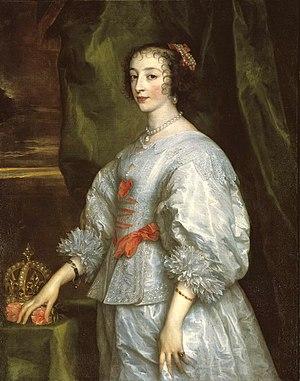
L'Églogue maritime est une ode de Tristan L'Hermite offerte en 1634 à la reine Henriette, épouse de Charles Iᵉʳ d'Angleterre, à l'occasion d'une mission diplomatique où le poète se rend à Londres. L'édition originale de cette plaquette est perdue : le poème n'est connu que par son insertion dans le recueil des Vers héroïques. L’épître dédicatoire a été conservée dans la première partie des Lettres mêlées.
Cette page donne la liste des conjoints des souverains écossais. Les épouses des rois d'Écosse, majoritaires, ont toutes reçu le titre de reine. Mais il y a aussi quelques hommes, dont les titres ont varié selon les circonstances du règne de leurs conjoints : certains ont reçu le titre de roi, d'autre celui de prince d'Écosse. Le terme de consort, aujourd'hui couramment utilisé en anglais pour désigner les époux des souverains, est inédit pour la période où l'Écosse existait en tant que royaume. Par commodité, on l'emploie parfois pour désigner essentiellement les époux des reines d'Écosse. Ce terme de « roi consort » est toutefois impropre pour la plupart d'entre eux, qui ont pleinement exercé le rôle de rois d'Écosse, jure uxoris, comme ce fut le cas notamment de François II de France. En 1707, les royaumes d'Angleterre et d'Écosse fusionnent pour devenir le royaume de Grande-Bretagne mettant fin à l'existence d'un royaume indépendant.
Cette page établit la liste des peintures d'Antoine van Dyck.